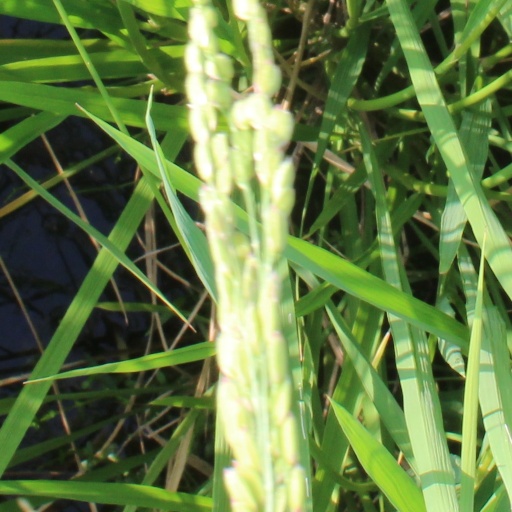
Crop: rice